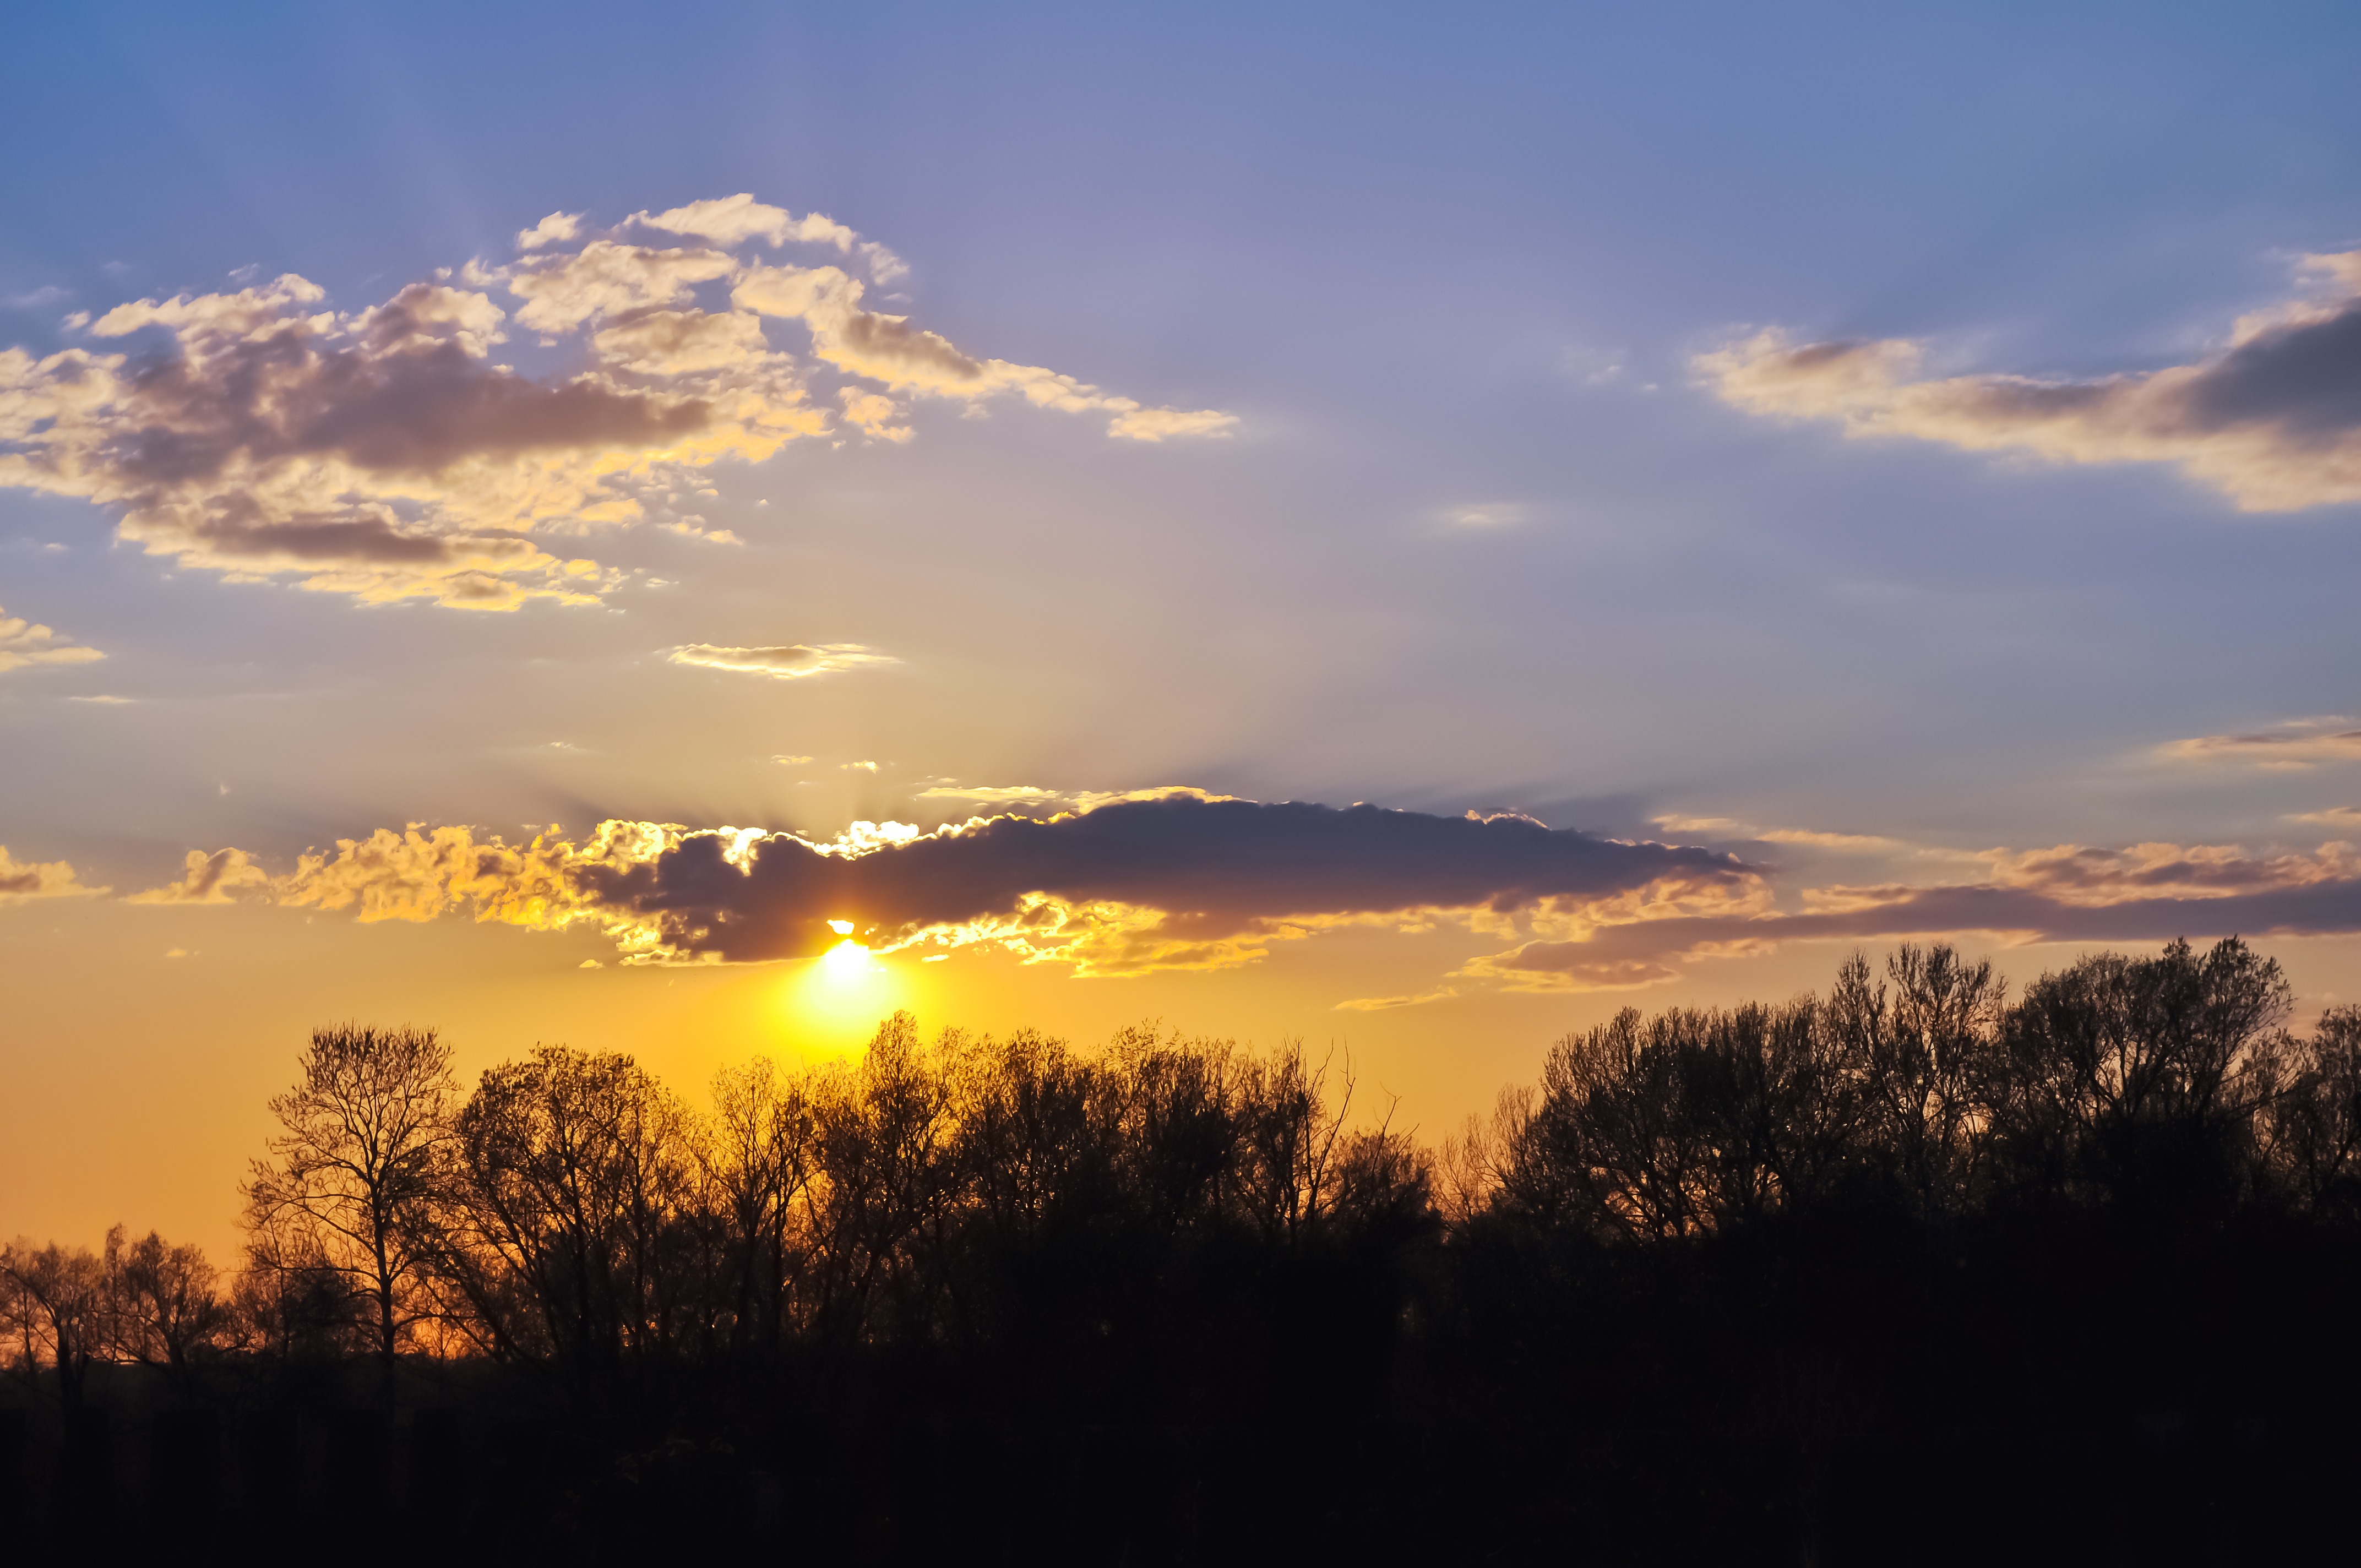
landscape, nature, horizon, silhouette, mountain, cloud, sky, sun, sunrise, sunset, field, sunlight, morning, hill, dawn, atmosphere, dusk, evening, gold, afterglow, atmospheric phenomenon, red sky at morning